Josephine D. Heard

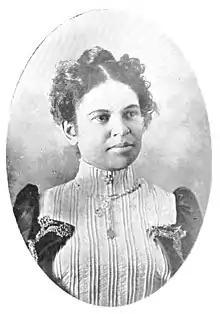

Josephine Delphine Henderson Heard (October 11, 1861 – October 21, 1924) was an American poet and teacher.